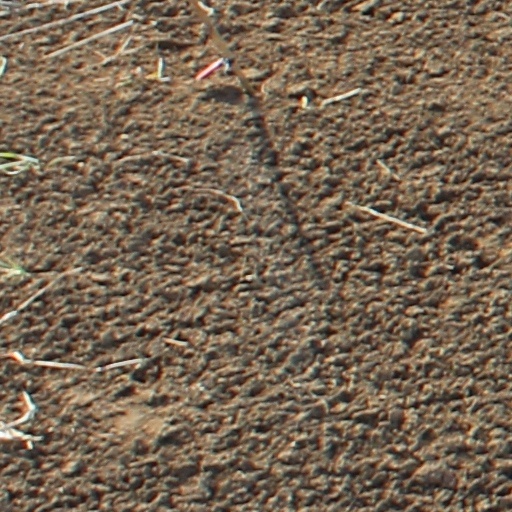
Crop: wheat